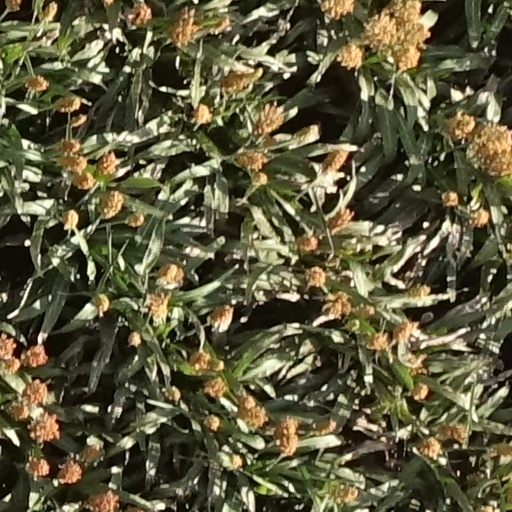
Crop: sorghum